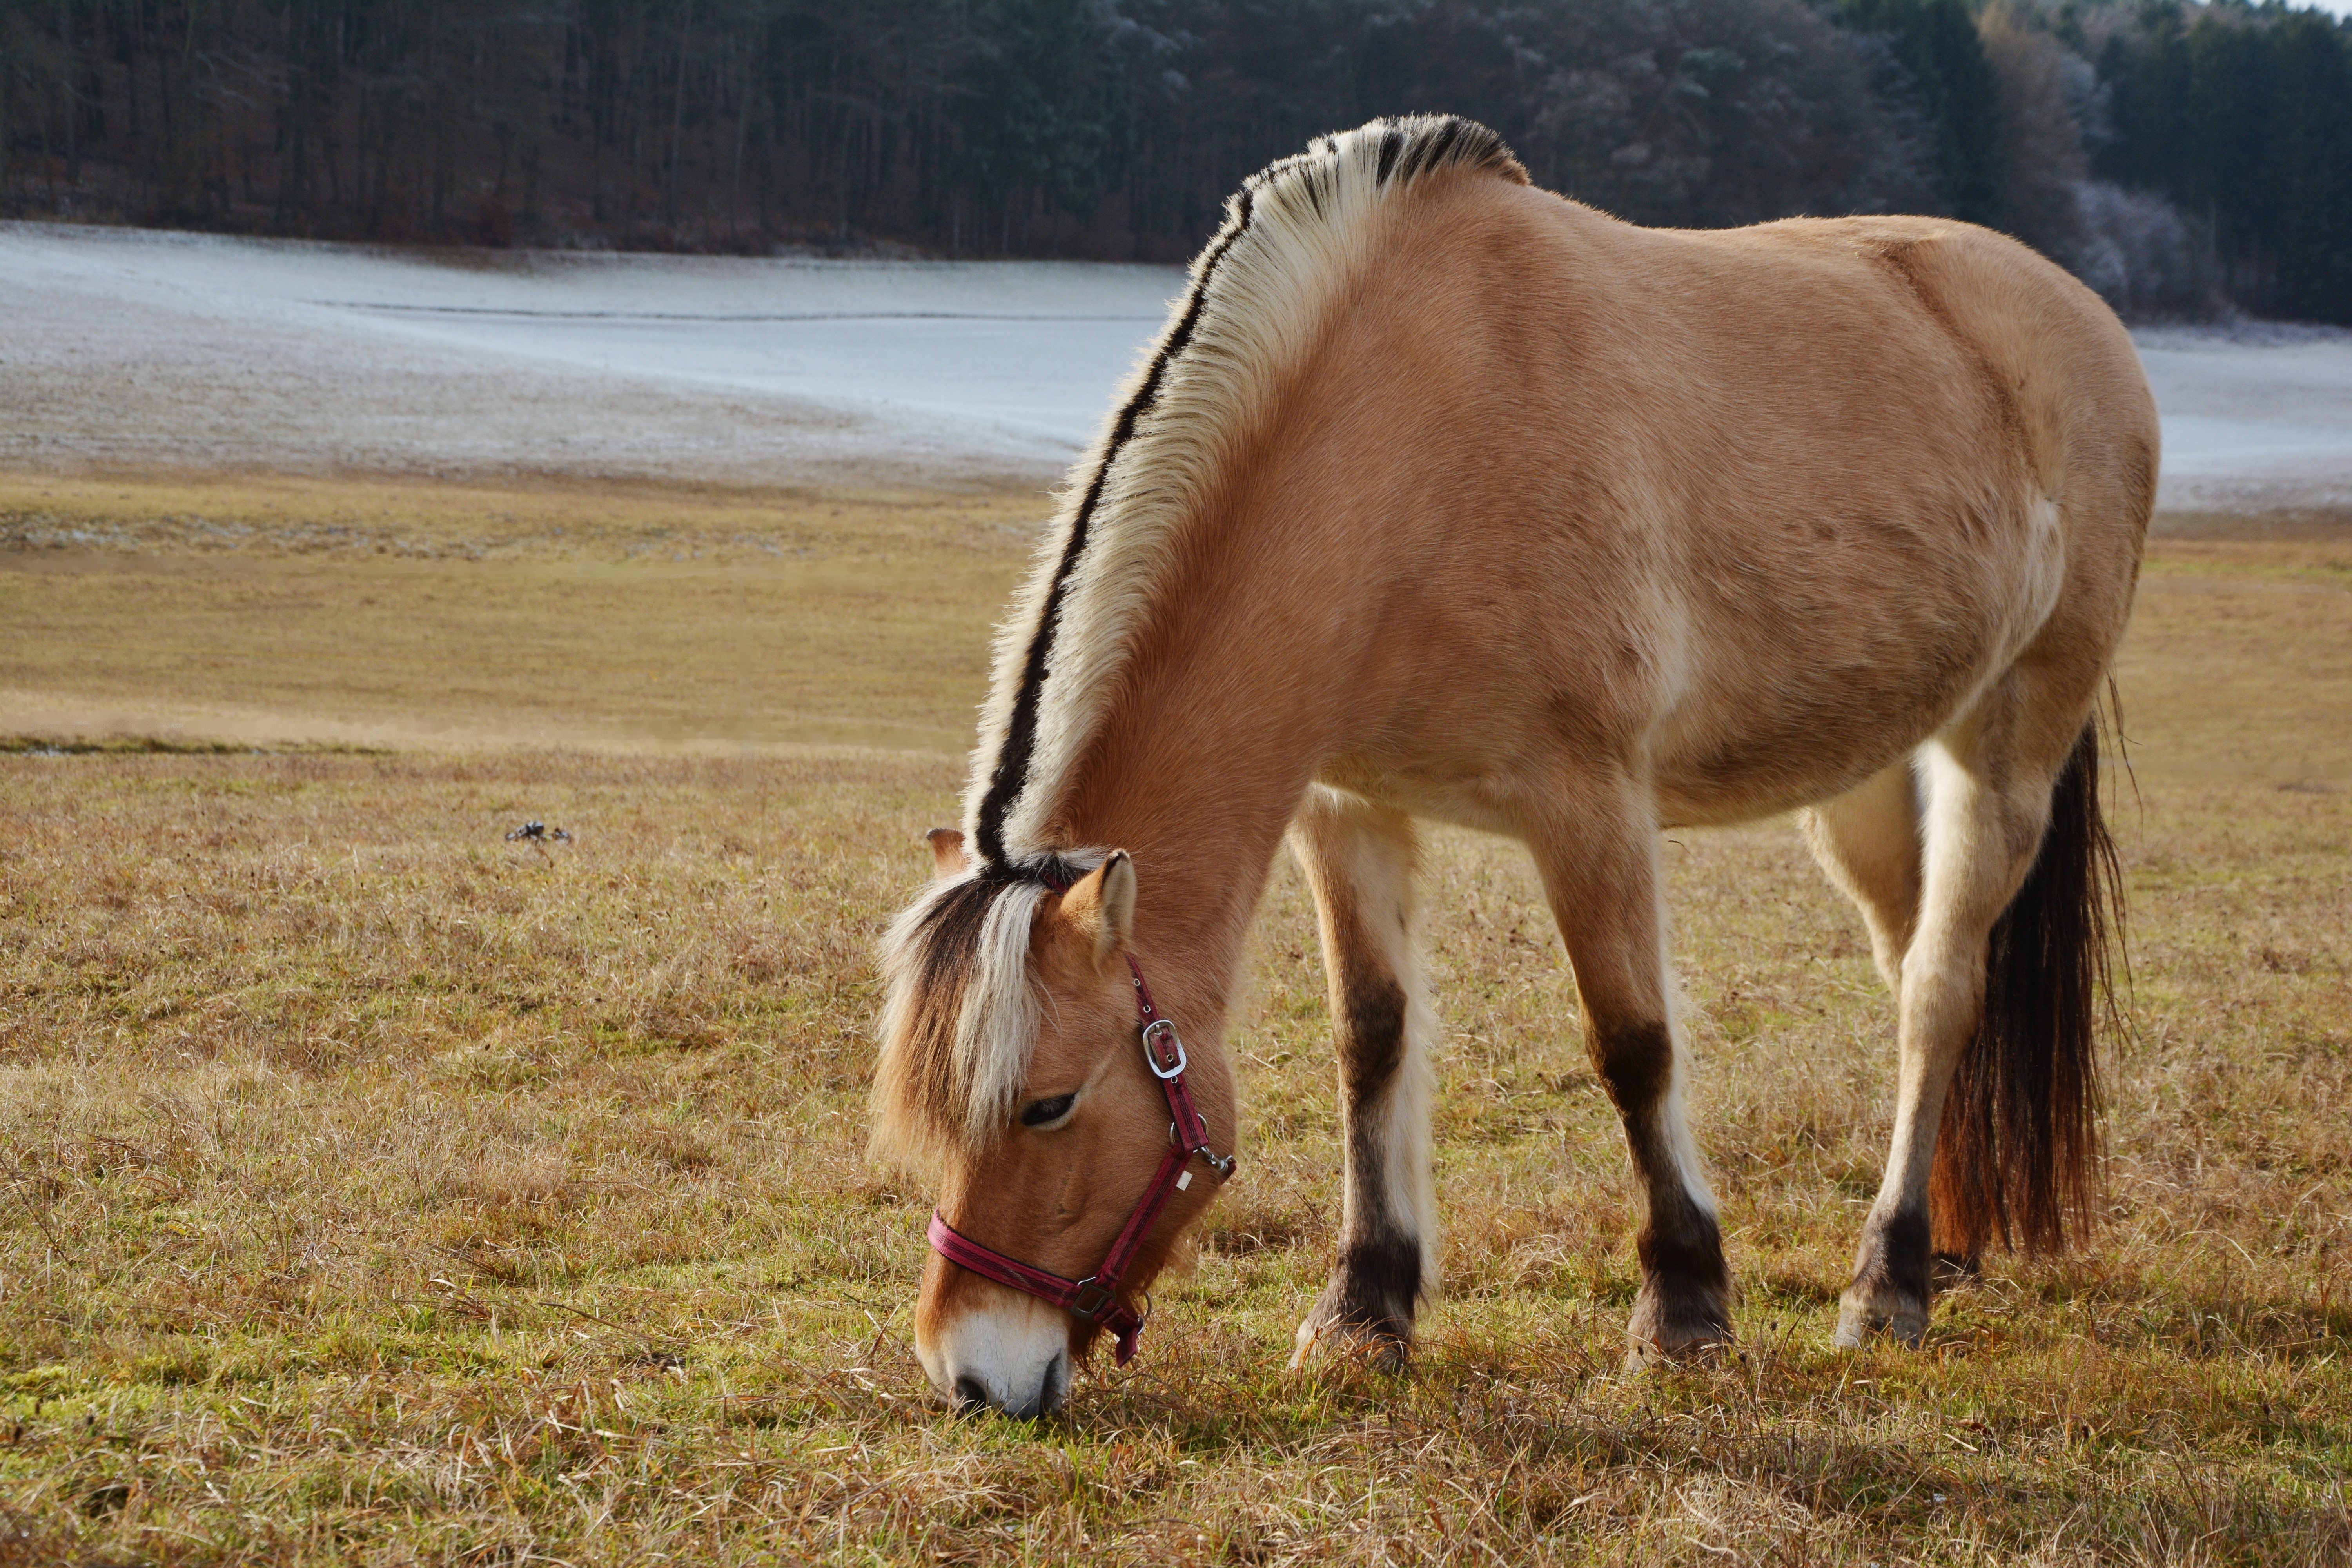
grass, field, farm, meadow, prairie, wildlife, herd, pasture, grazing, livestock, horse, mammal, mane, eat, fauna, paddock, grassland, vertebrate, mare, coupling, foal, steppe, light brown, morning sun, rural area, pack animal, cattle like mammal, horse like mammal, mustang horse, norwegian fjord horse, browse pony